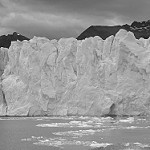
Scene: Outdoor